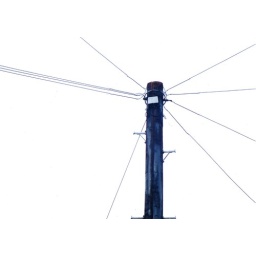
telephone mast against white sky